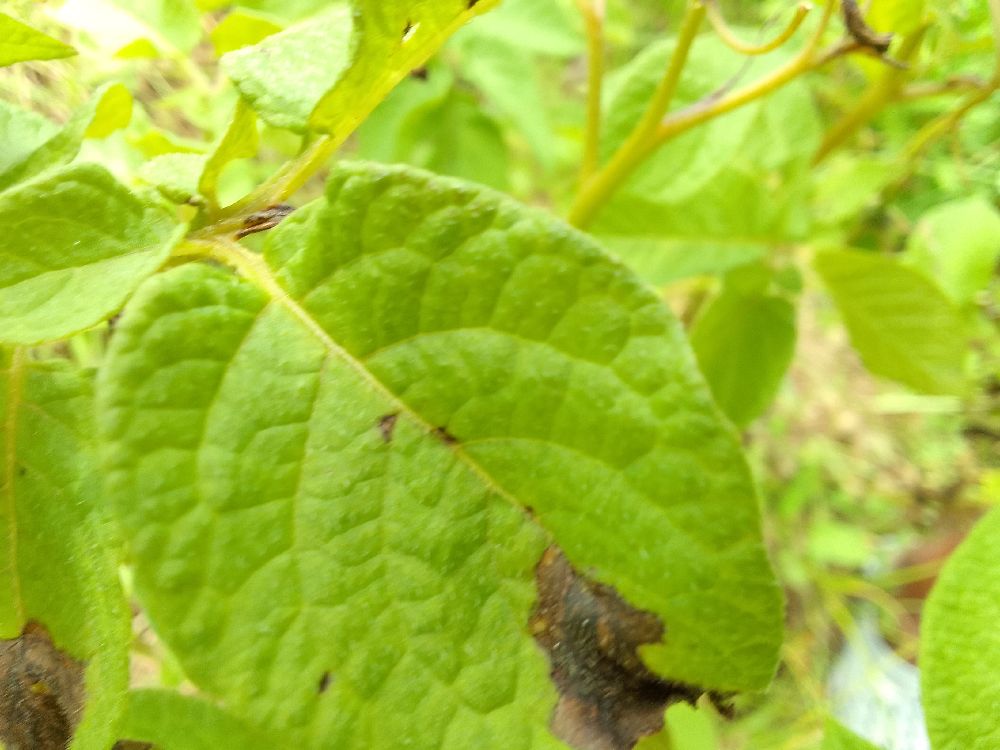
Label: Late blight